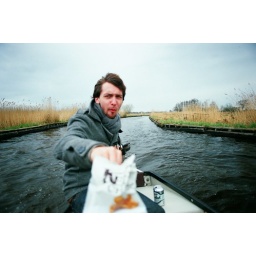
Giethoorn boat trip 4.8 x chilly sheep picnic in the car